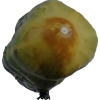
Label: cucumber